Fortifications of Alderney

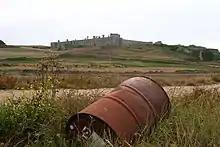
Fort Tourgis

Fort Tourgis, also completed in 1855, the second largest fort on the Island, mounting 33 guns in five batteries requiring 346 men. Sufficient accommodation was available in the fort. Built on a headland covering the bays of Clonque and Plattes Saline with many loopholed walls. Along the second beach, two batteries were built: Platte Saline and Doyle with three and four guns. Used by the Alderney militia until it was disbanded in 1882 and by the militia artillery until 1929.